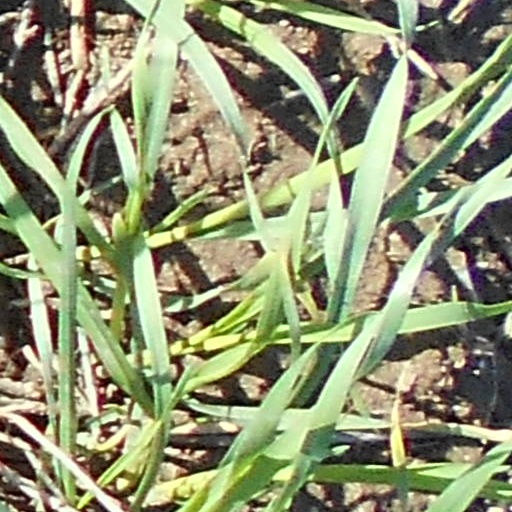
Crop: wheat